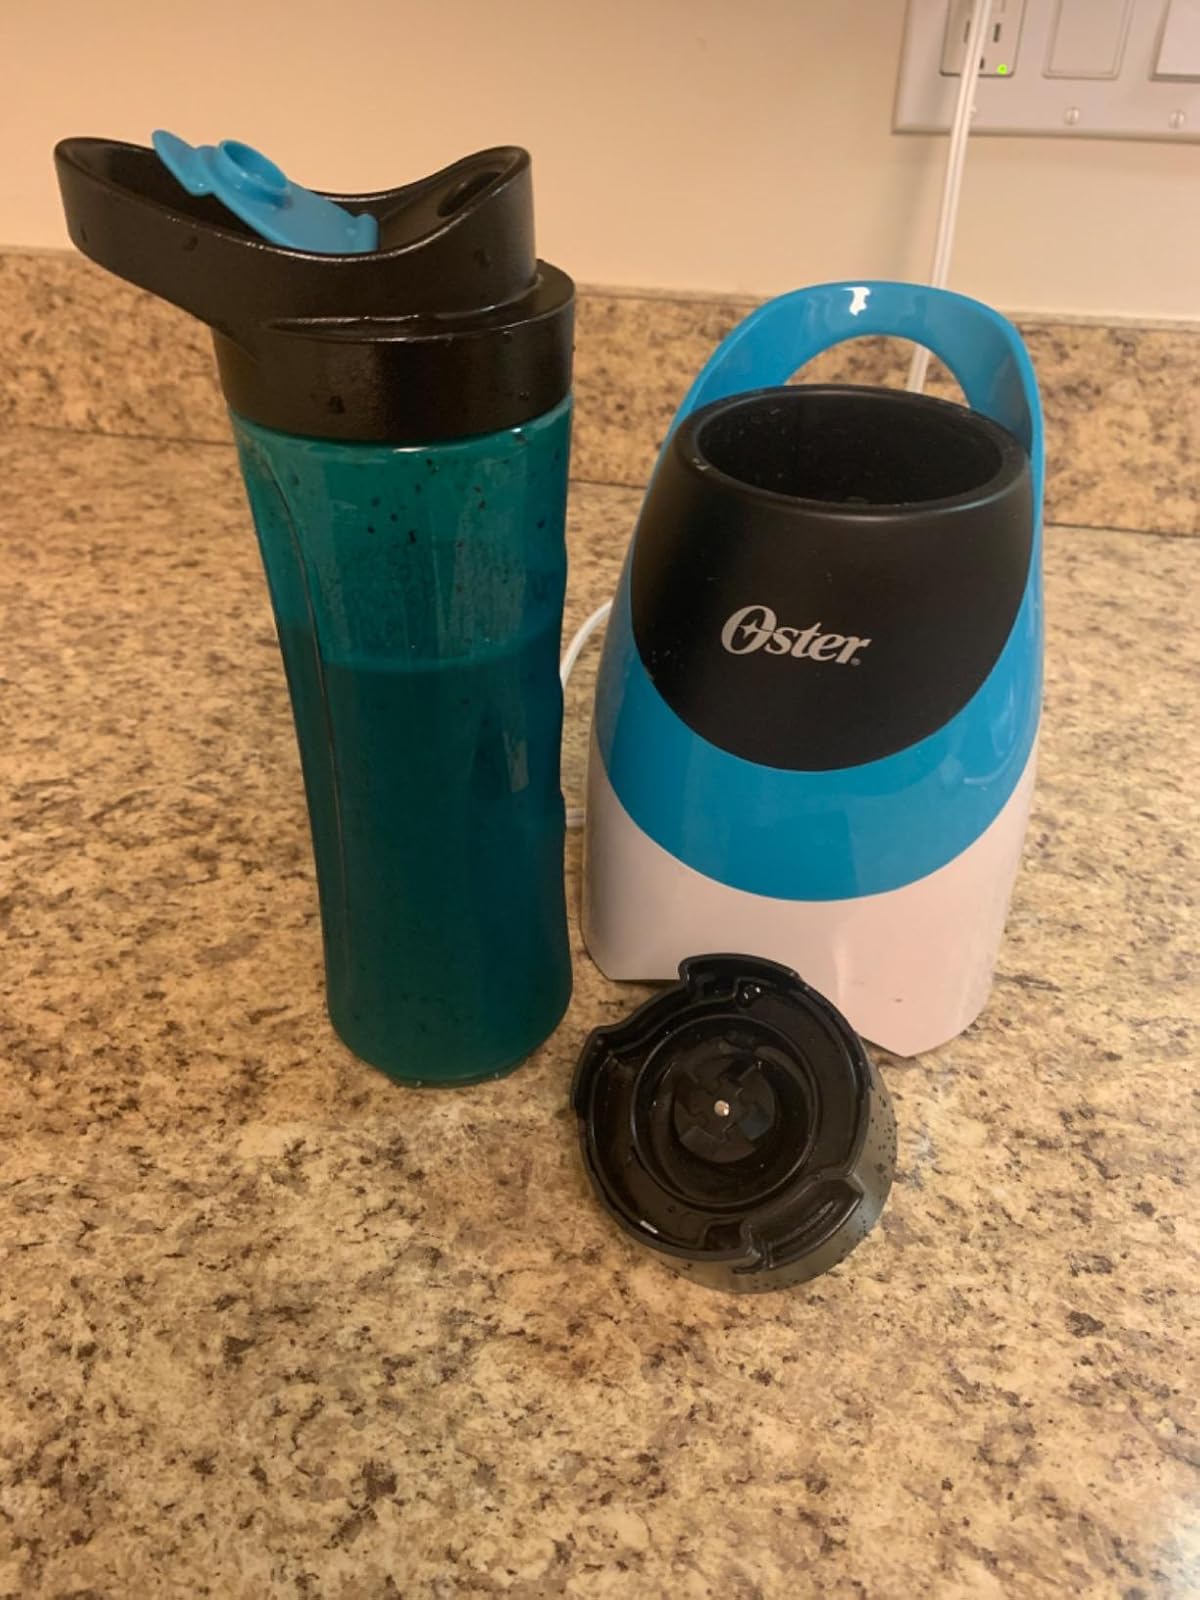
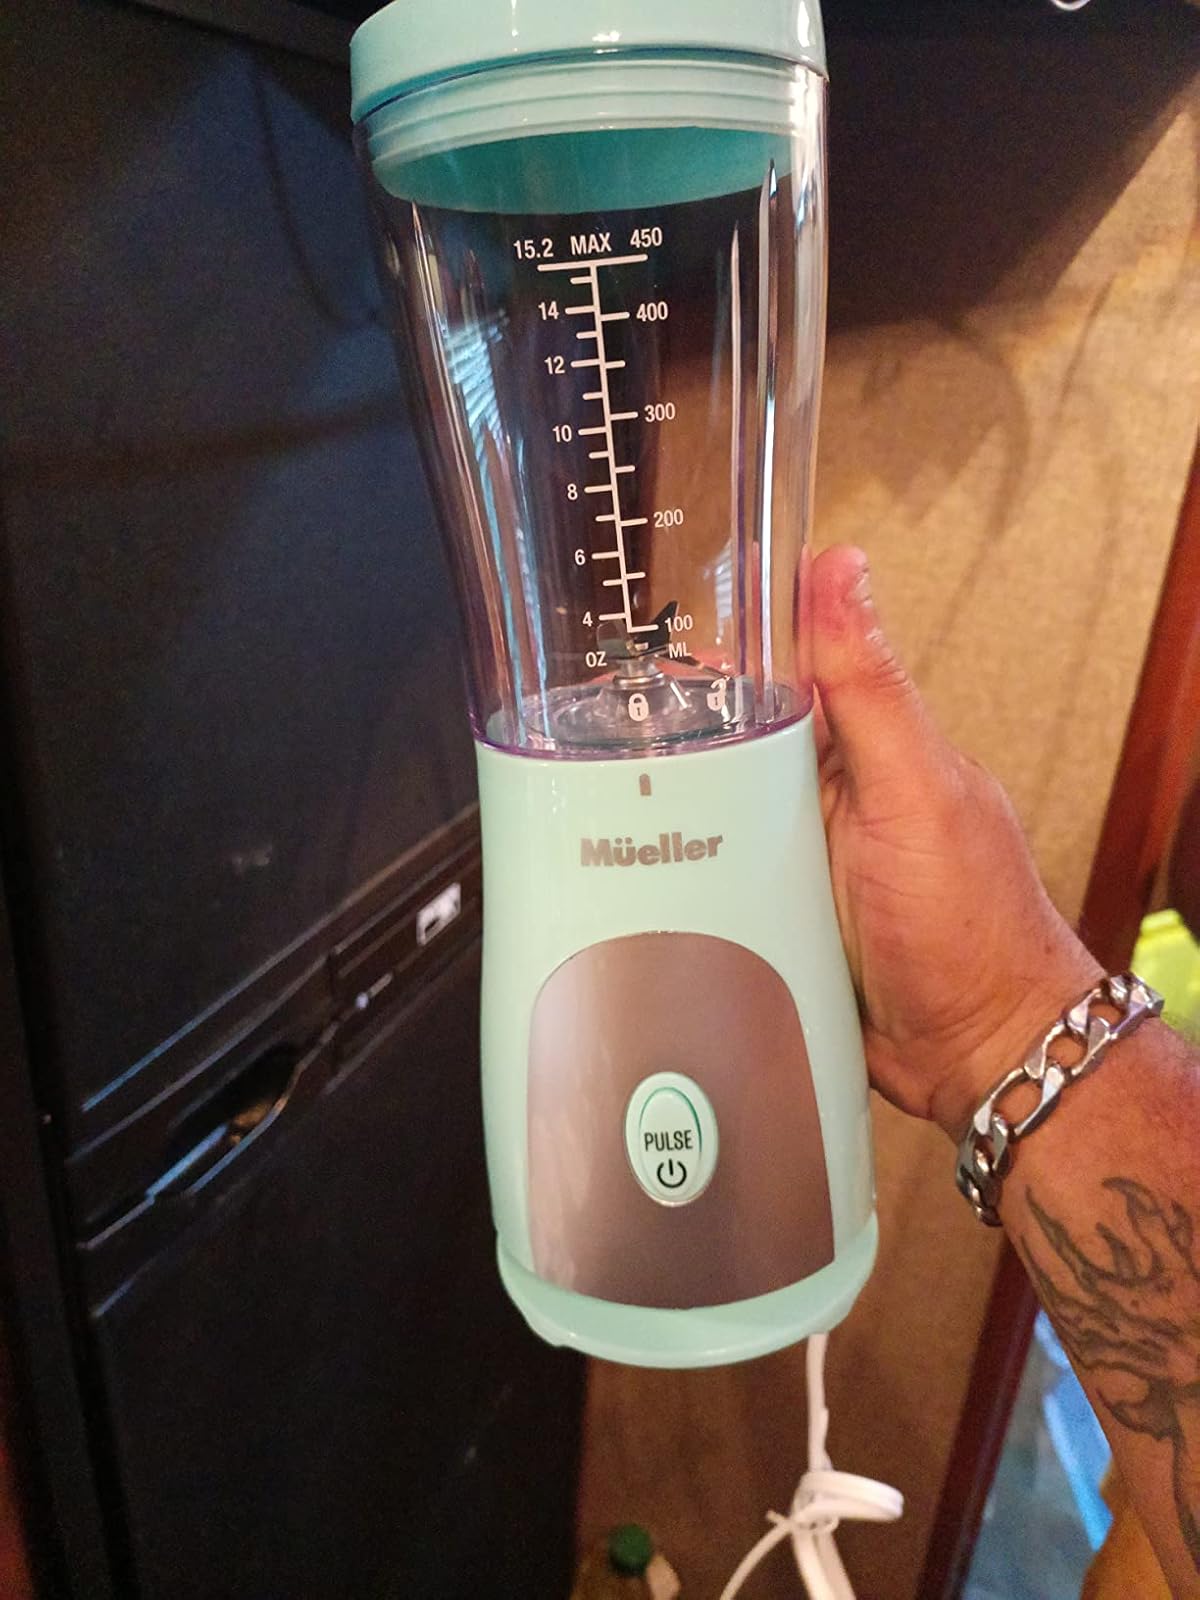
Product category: items_blender
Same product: no